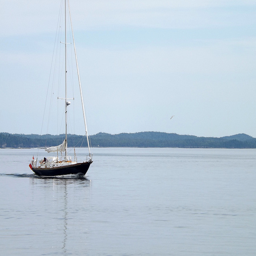
A lone sail boat with its sails down is on placid water.
A lone boat with a rolled up sail out on an empty lake
A very small boat in the open water.
A black boat on water next to line of mountains.
A small boat sailing through the water .